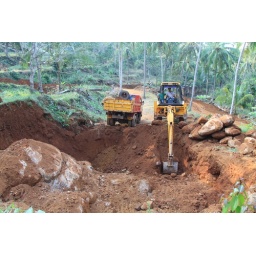
Now a good road to our land with two hairpin bends and circular road around the banayan tree is made